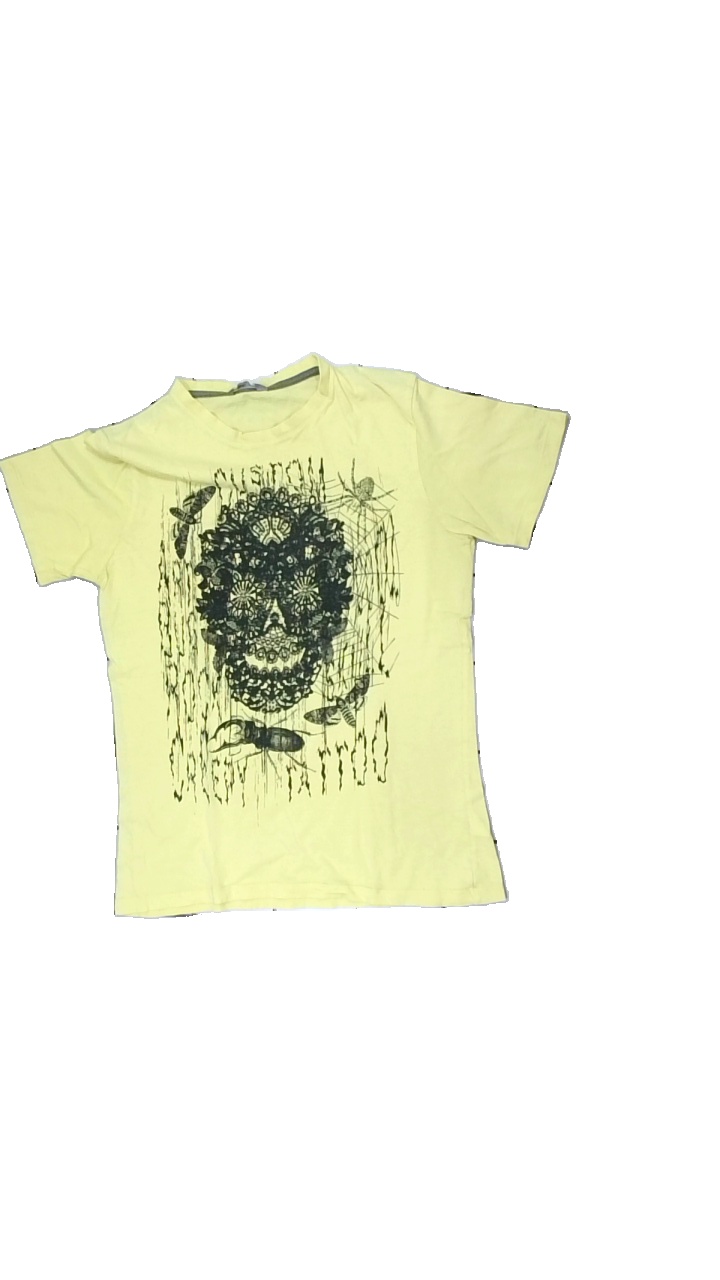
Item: T-shirt (Ladies)
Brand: Lindex
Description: yellow t-shirt with black print
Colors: Yellow, Black
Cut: Regular, C-collar
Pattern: Other
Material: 100% cotton
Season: All
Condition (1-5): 3
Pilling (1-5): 4
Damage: small hole
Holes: Minor
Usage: Export
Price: <50